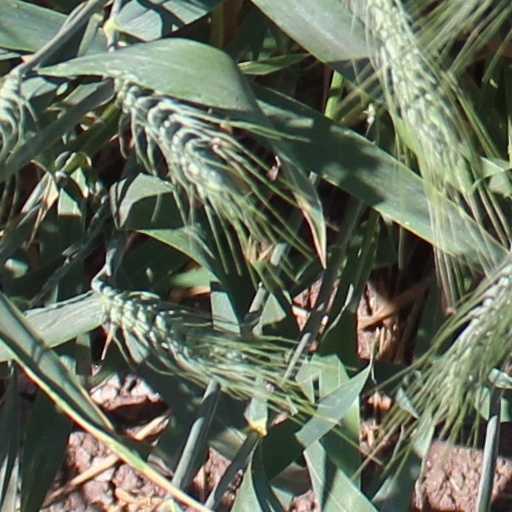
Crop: wheat